Aeroflot Flight 415

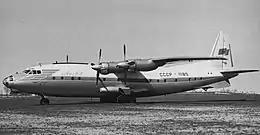
An Antonov An-10, similar to the one involved in the accident

Aeroflot Flight 415 ( "Reys 415 Aeroflota") was a domestic scheduled passenger flight operated by Aeroflot from Lviv to Sochi with a stopover in Simferopol. On 28 July 1962 the Antonov An-10 operating the route crashed near Gagra, Abkhaz ASSR, Georgian SSR, killing all 81 passengers and crew on board.